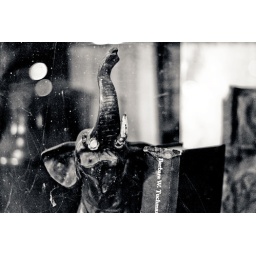
Found this sad little cobweb covered elephant in a used bookstore window on Lincoln Ave.